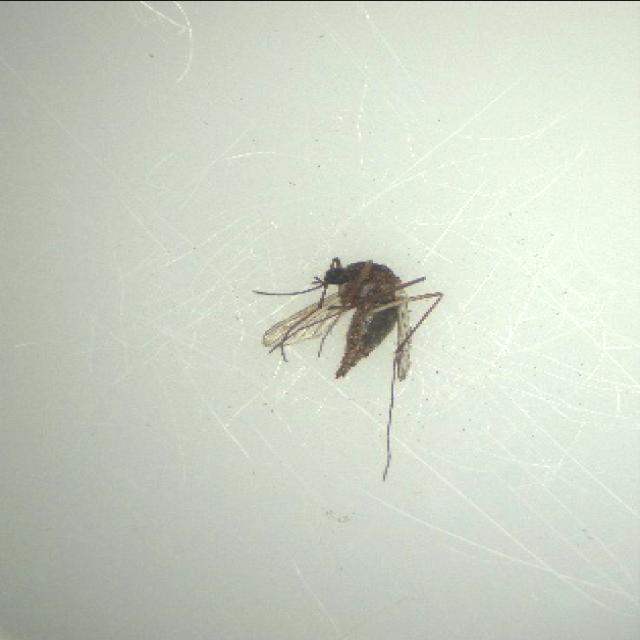
Species: aedes_vexans